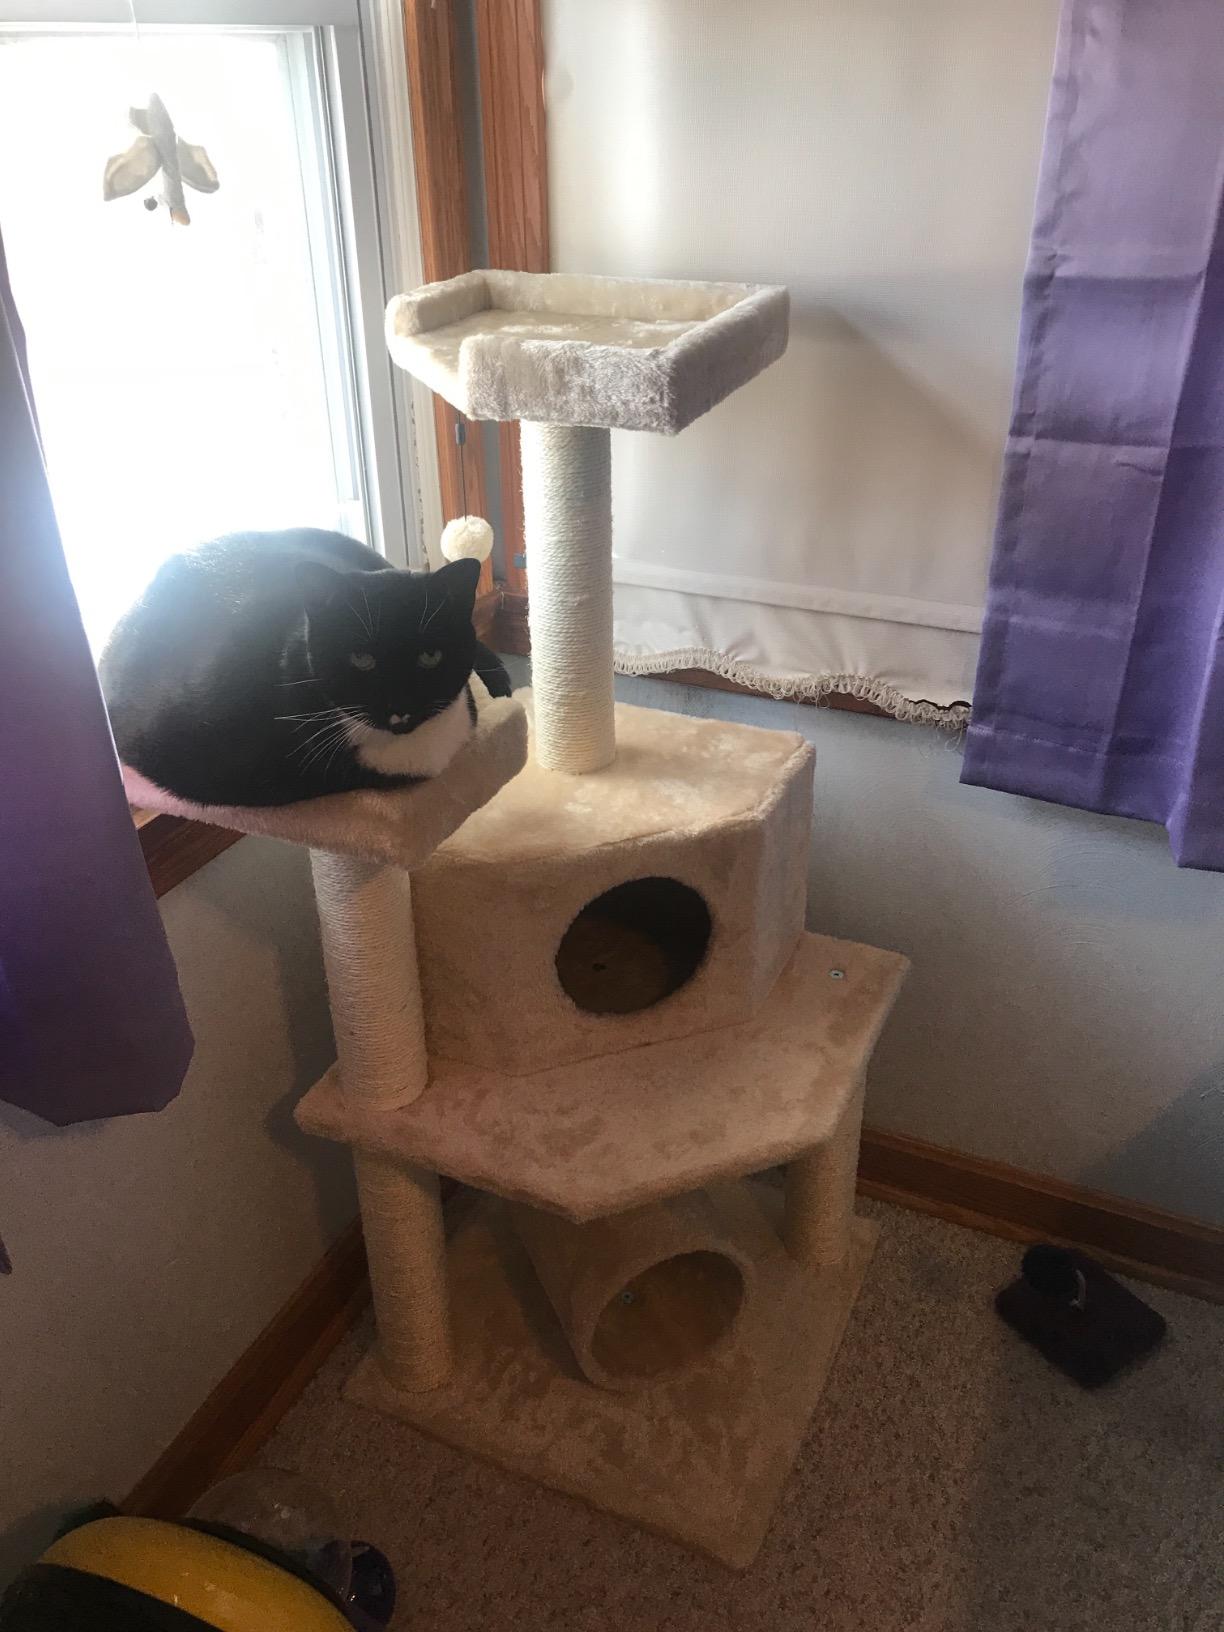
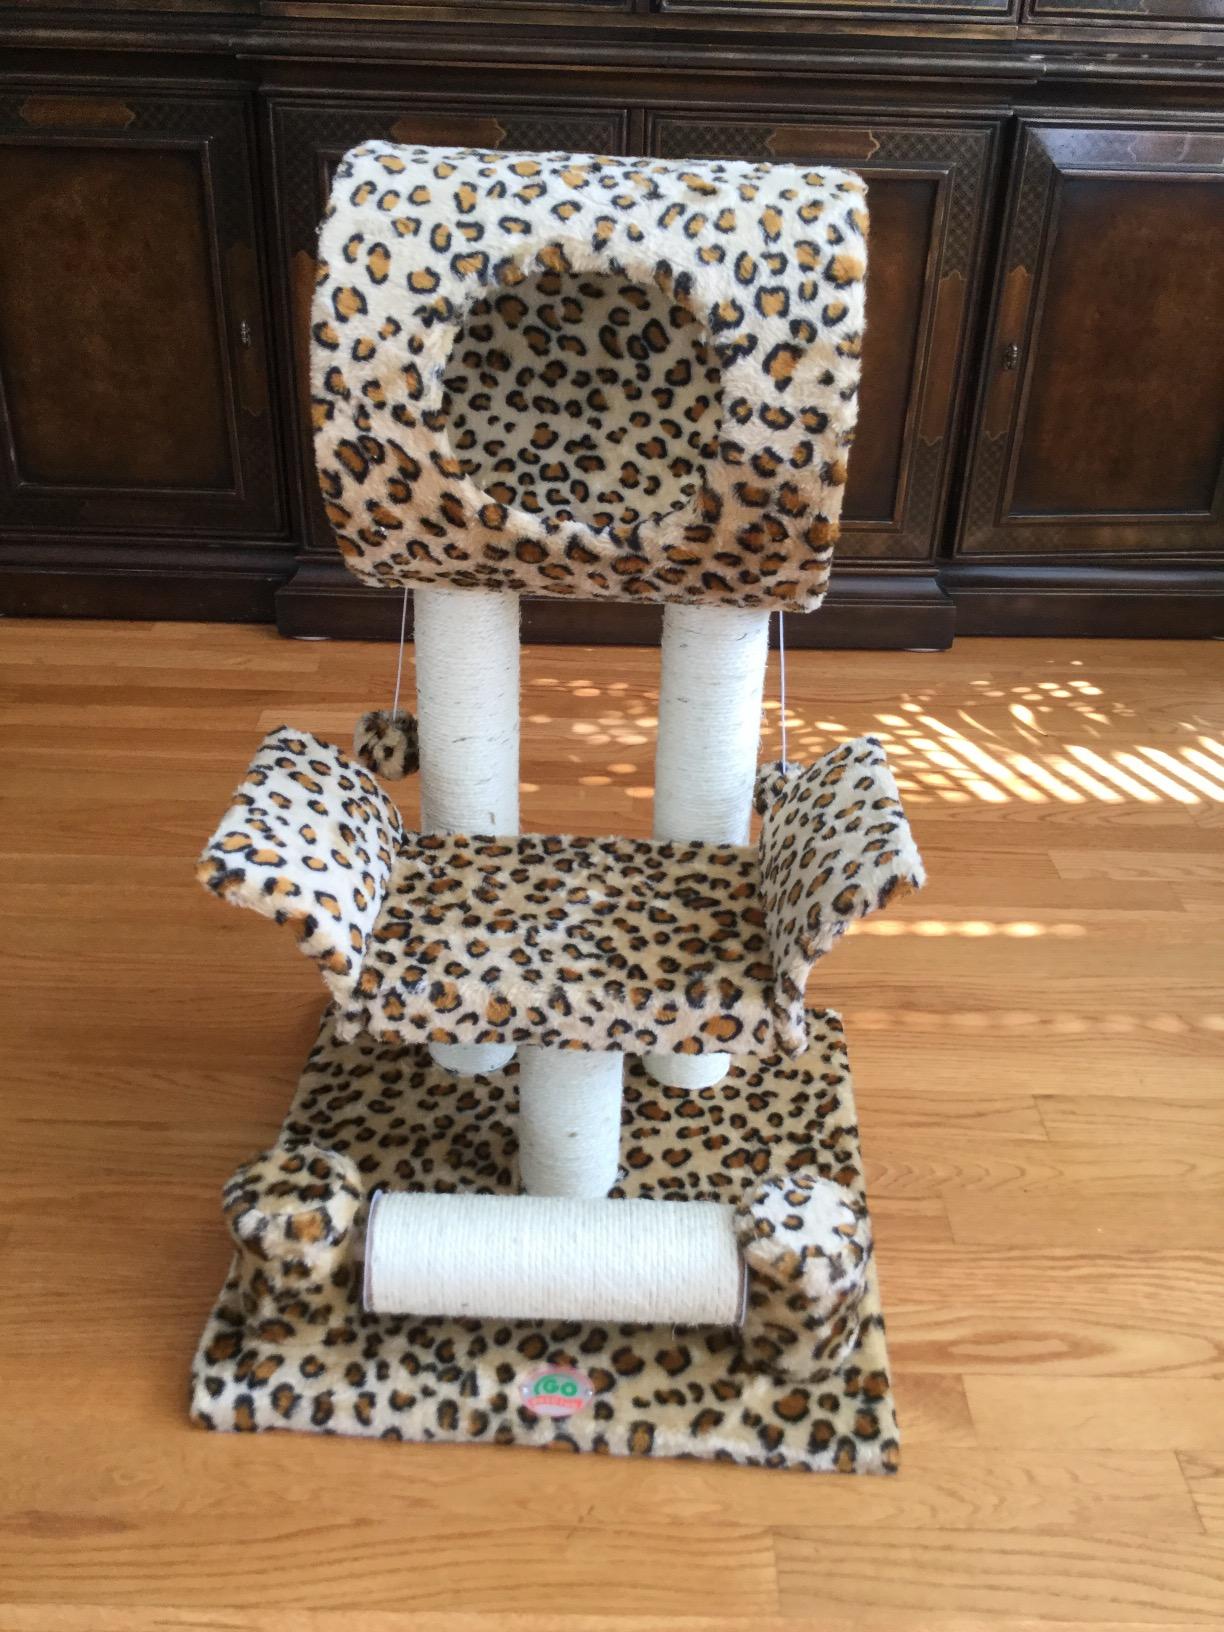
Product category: items_cat tree
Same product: no